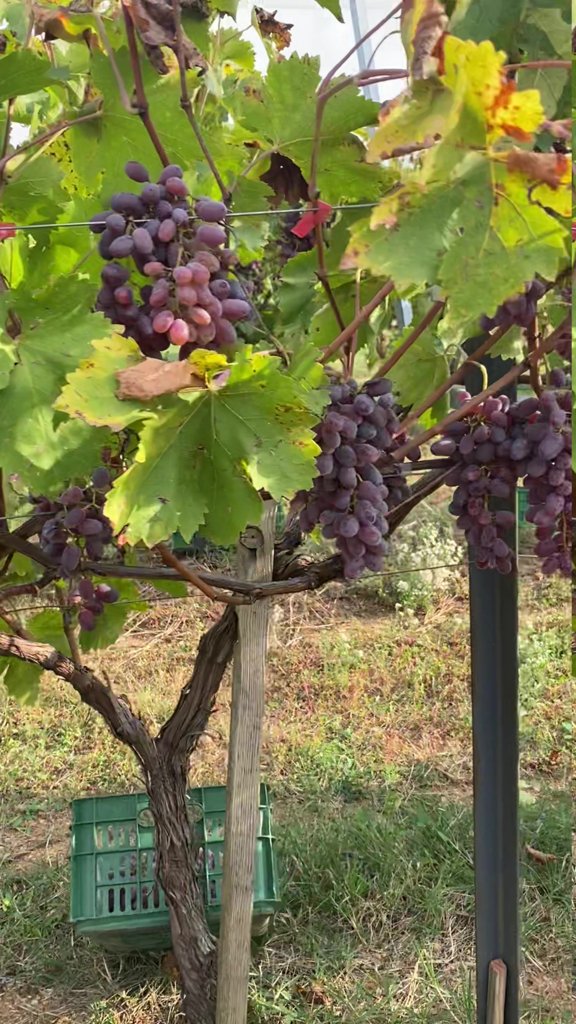
Berries visible: 149
Grape clusters: 6